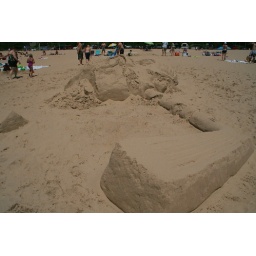
Sand sculptures at a sand sculpture building competition at the beach in Grand Haven.